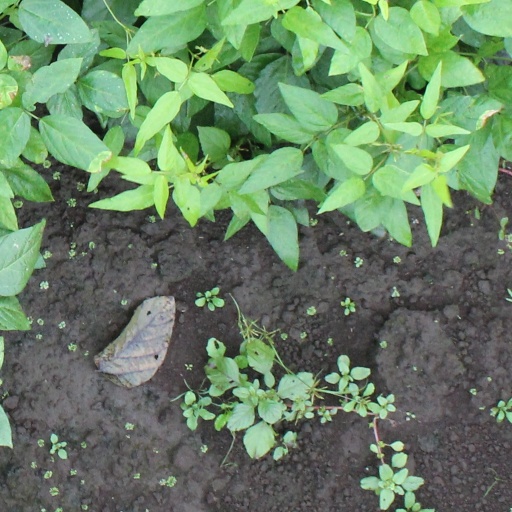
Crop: soybean